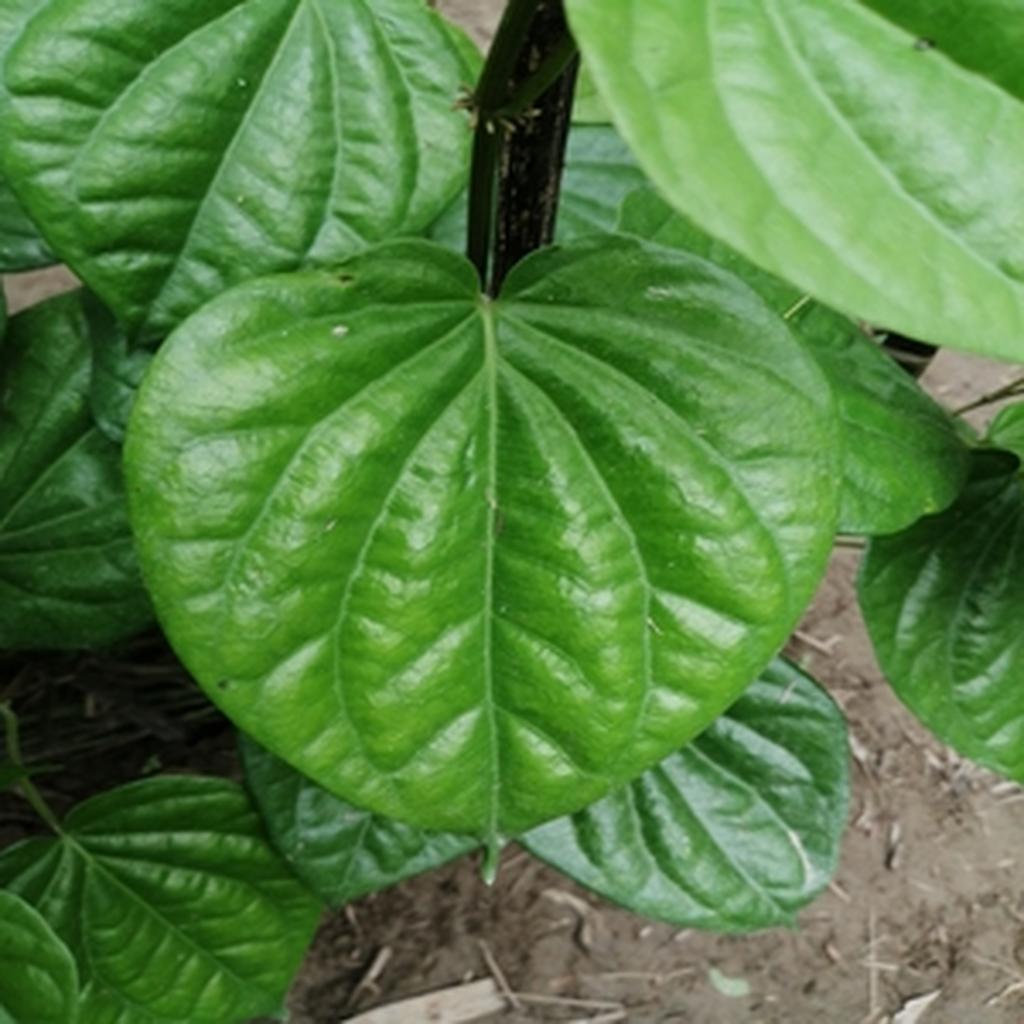
Label: Healthy_Leaf